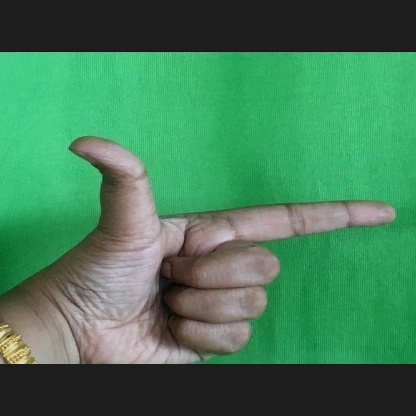
Mudra: Chandrakala